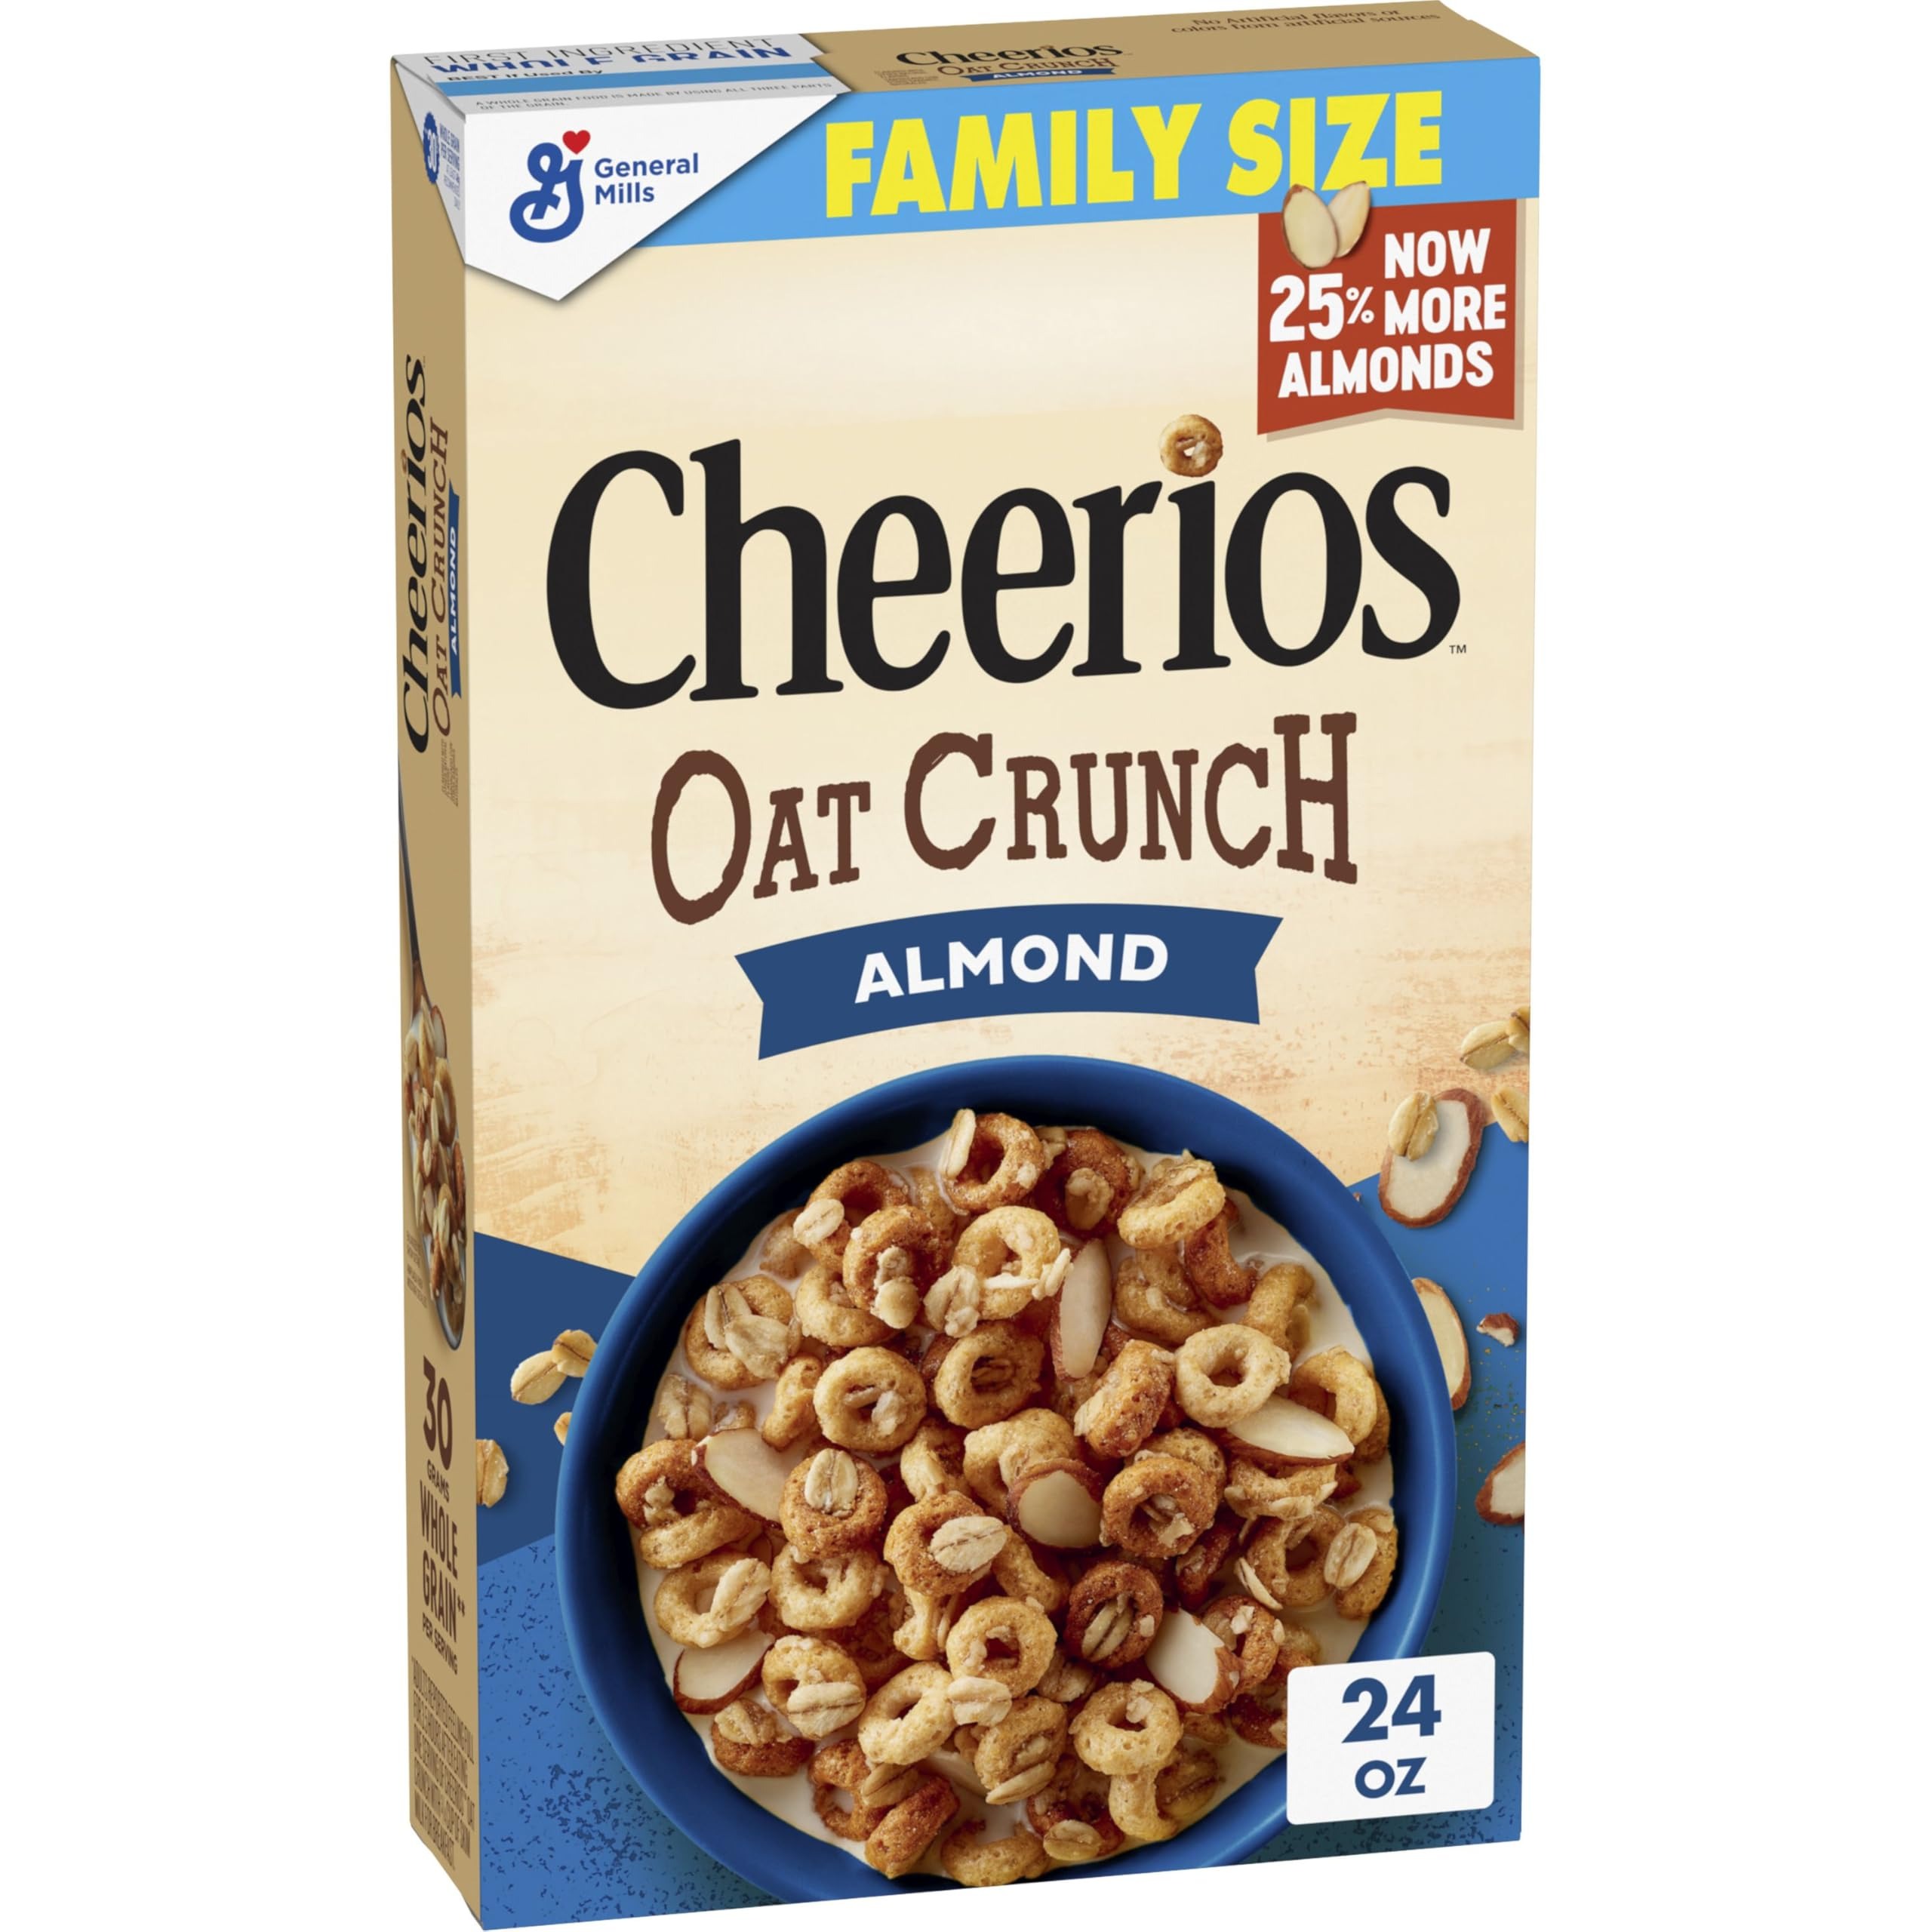
Item Name: Cheerios Oat Crunch Almond Breakfast Cereal, Made with Whole Grain, Family Size, 24 oz
Bullet Point 1: CRAVEABLE CRUNCH: Dive into a delicious bowl of sweetened multigrain cereal with whole grain oats and 25% more almonds; A morning food that's part of a quick and easy breakfast for even your busiest days
Bullet Point 2: RIGHT START: Each serving helps to keep you full through the morning; Adults reported feeling full for 3.5 hours after eating one serving of Cheerios Oat Crunch with 3/4 cup of skim milk for breakfast
Bullet Point 3: WHOLE GRAIN GOODNESS: Whole grain oats are the first ingredient; Each serving contains 30g of whole grain (at least 48g recommended daily); About 12 servings in every Cheerios Oat Crunch Cereal family size box
Bullet Point 4: TASTY VERSATILITY: Beyond making a bowl of this Cheerios cereal part of a balanced breakfast, sprinkle some in homemade snacks for adults like trail mix or kids snacks recipes like cereal bars; Keep a box in your pantry to enjoy any time
Bullet Point 5: CONTAINS: One 24 oz Family Size box of Cheerios Oat Crunch Almond Flavored Breakfast Cereal
Value: 24.0
Unit: Ounce

Price: 5.5